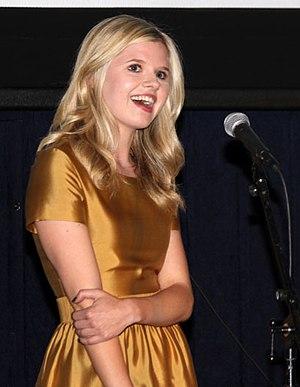
Ana Maria Mulvoy Ten née le 8 mai 1992 à Londres est une actrice et mannequin anglo-espagnole. Elle est connue pour incarner Amber Millington, un personnage de la série télévisée Anubis.